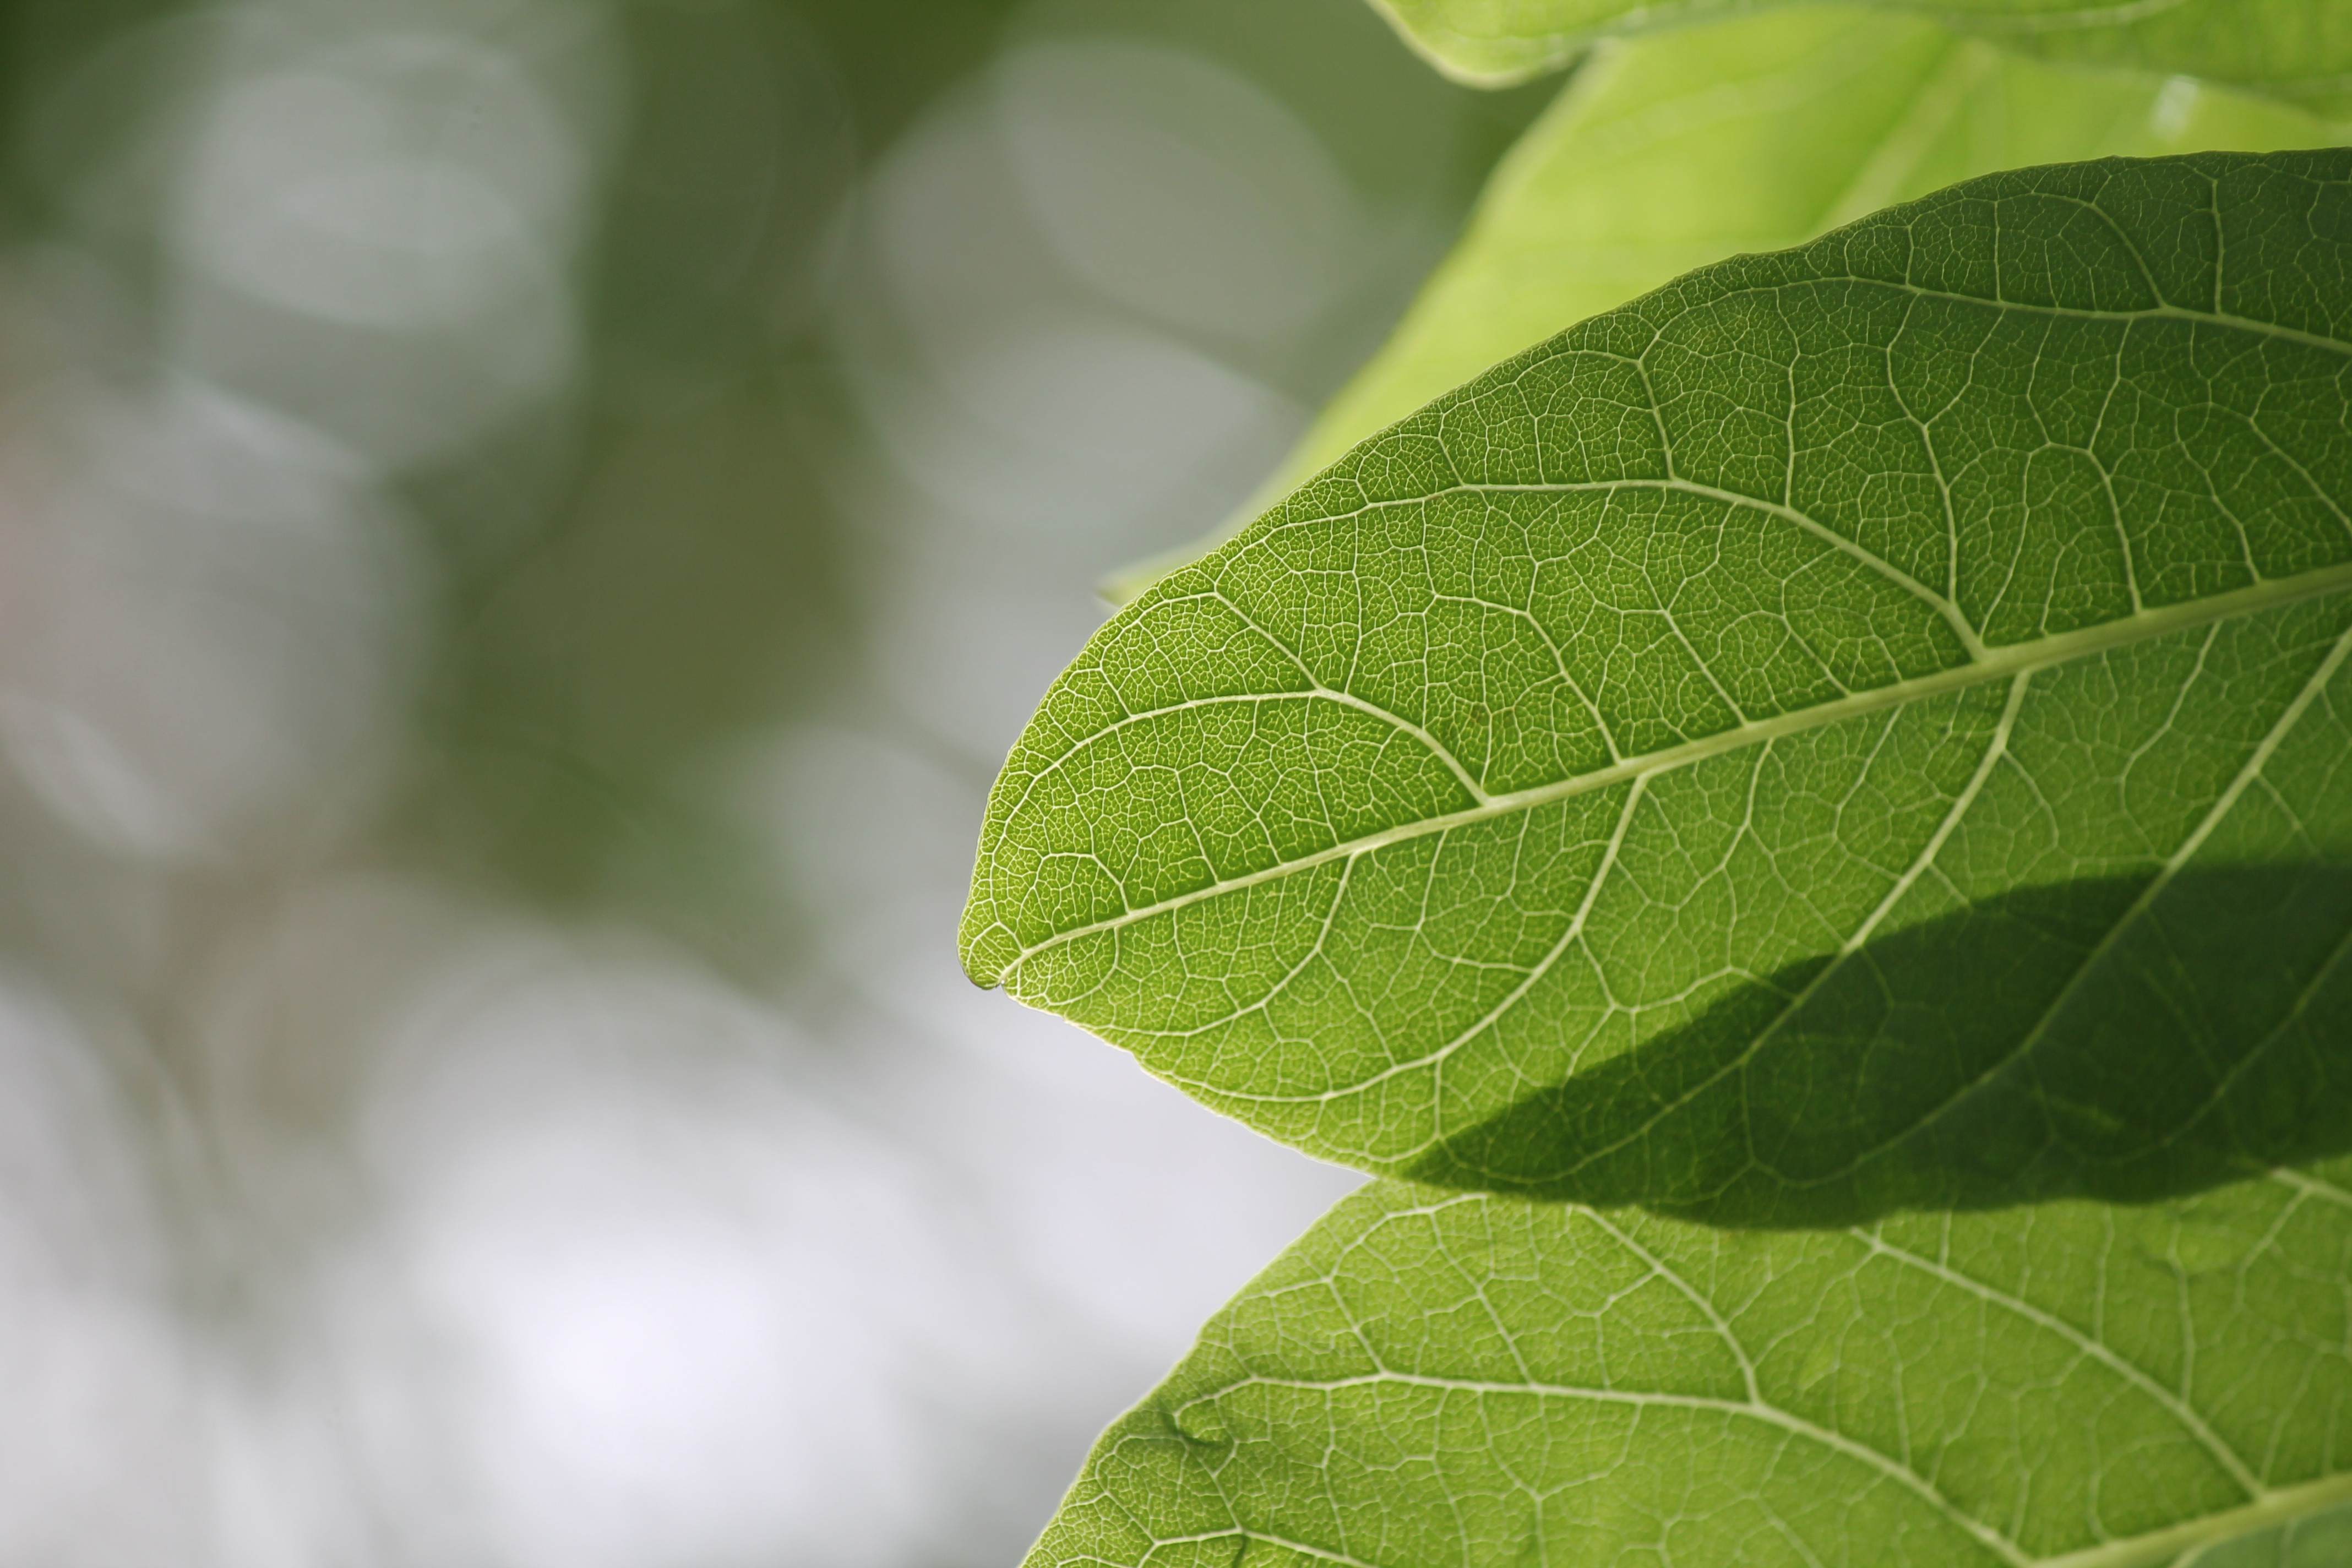
tree, nature, branch, plant, leaf, flower, environment, foliage, green, herb, produce, natural, botany, agriculture, flora, botanical, close up, leaves, outdoors, vegetation, horticulture, organic, macro photography, flowering plant, plant stem, land plant